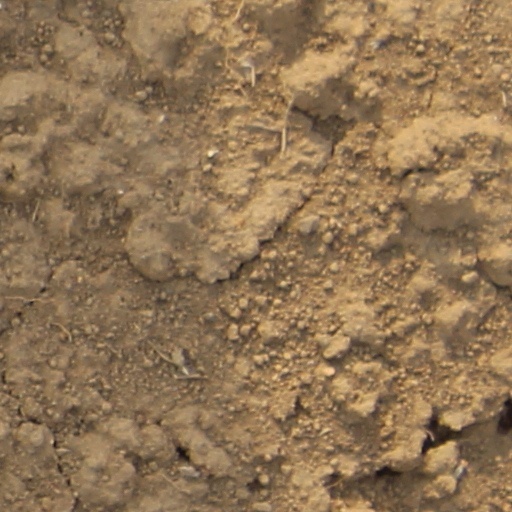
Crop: wheat